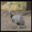
Label: bird